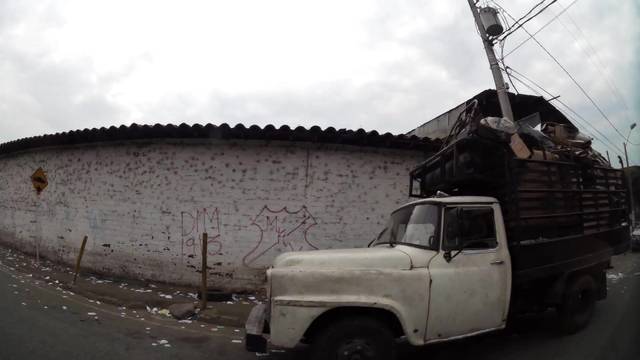
Region: Colombia
Coordinates: 6.283, -75.566